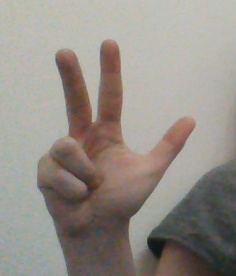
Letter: al